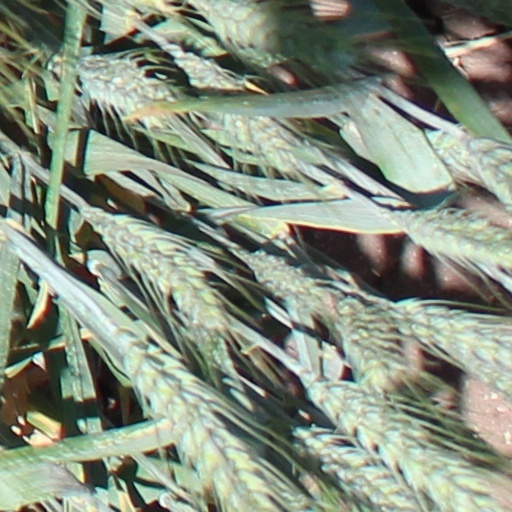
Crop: wheat